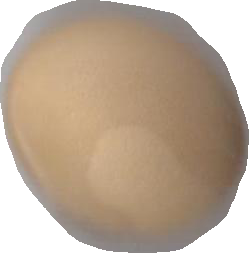
Variety: Grobogan